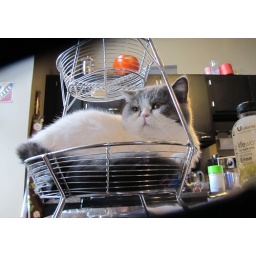
Cat in a fruit basket 2